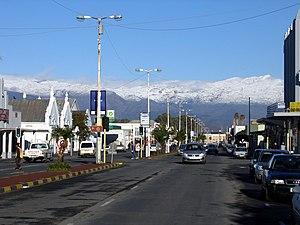
Worcester est une ville d'Afrique du Sud située dans la province du Cap-Occidental, à 120 km au nord-est de la ville du Cap.
La Municipalité de Breede Valley est une municipalité locale du district municipal de Cape Winelands dans la province du Cap-Occidental en Afrique du Sud. Le siège de la municipalité est situé dans la ville de Worcester.